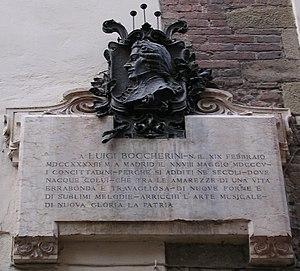
Plaque commémorative de Luigi Boccherini (1905), via Fillungo. Oeuvre de F. Petroni.
Luigi Boccherini, né le 19 février 1743 à Lucques et mort le 28 mai 1805 à Madrid, est un compositeur et violoncelliste italien de la période classique. Avec Joseph Haydn et Wolfgang Amadeus Mozart, il est considéré comme l'un des plus importants compositeurs de musique de chambre pour cordes de la seconde moitié du XVIIIᵉ siècle.